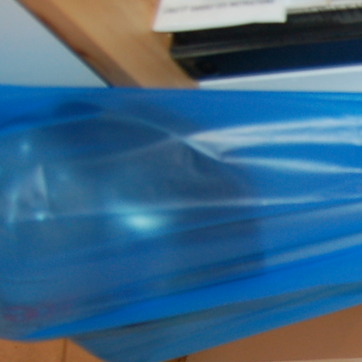
Material: plastic